M. M. Lawrence

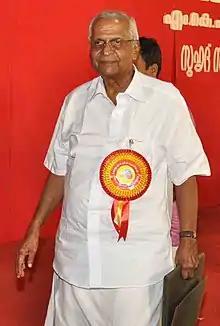
Lawrence 2012

M. M. Lawrence (15 June 1929 – 21 September 2024) was an Indian politician and a member of the Communist Party of India Marxist (CPIM).